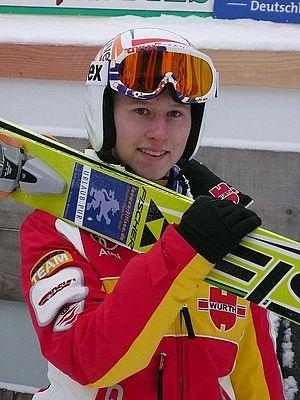
Ramona Straub, entraînement du Championnat du monde junior de saut à ski à Hinterzarten le 28 janvier 2010.
Ramona Straub, née le 19 septembre 1993 à Titisee-Neustadt, est une sauteuse à ski allemande.